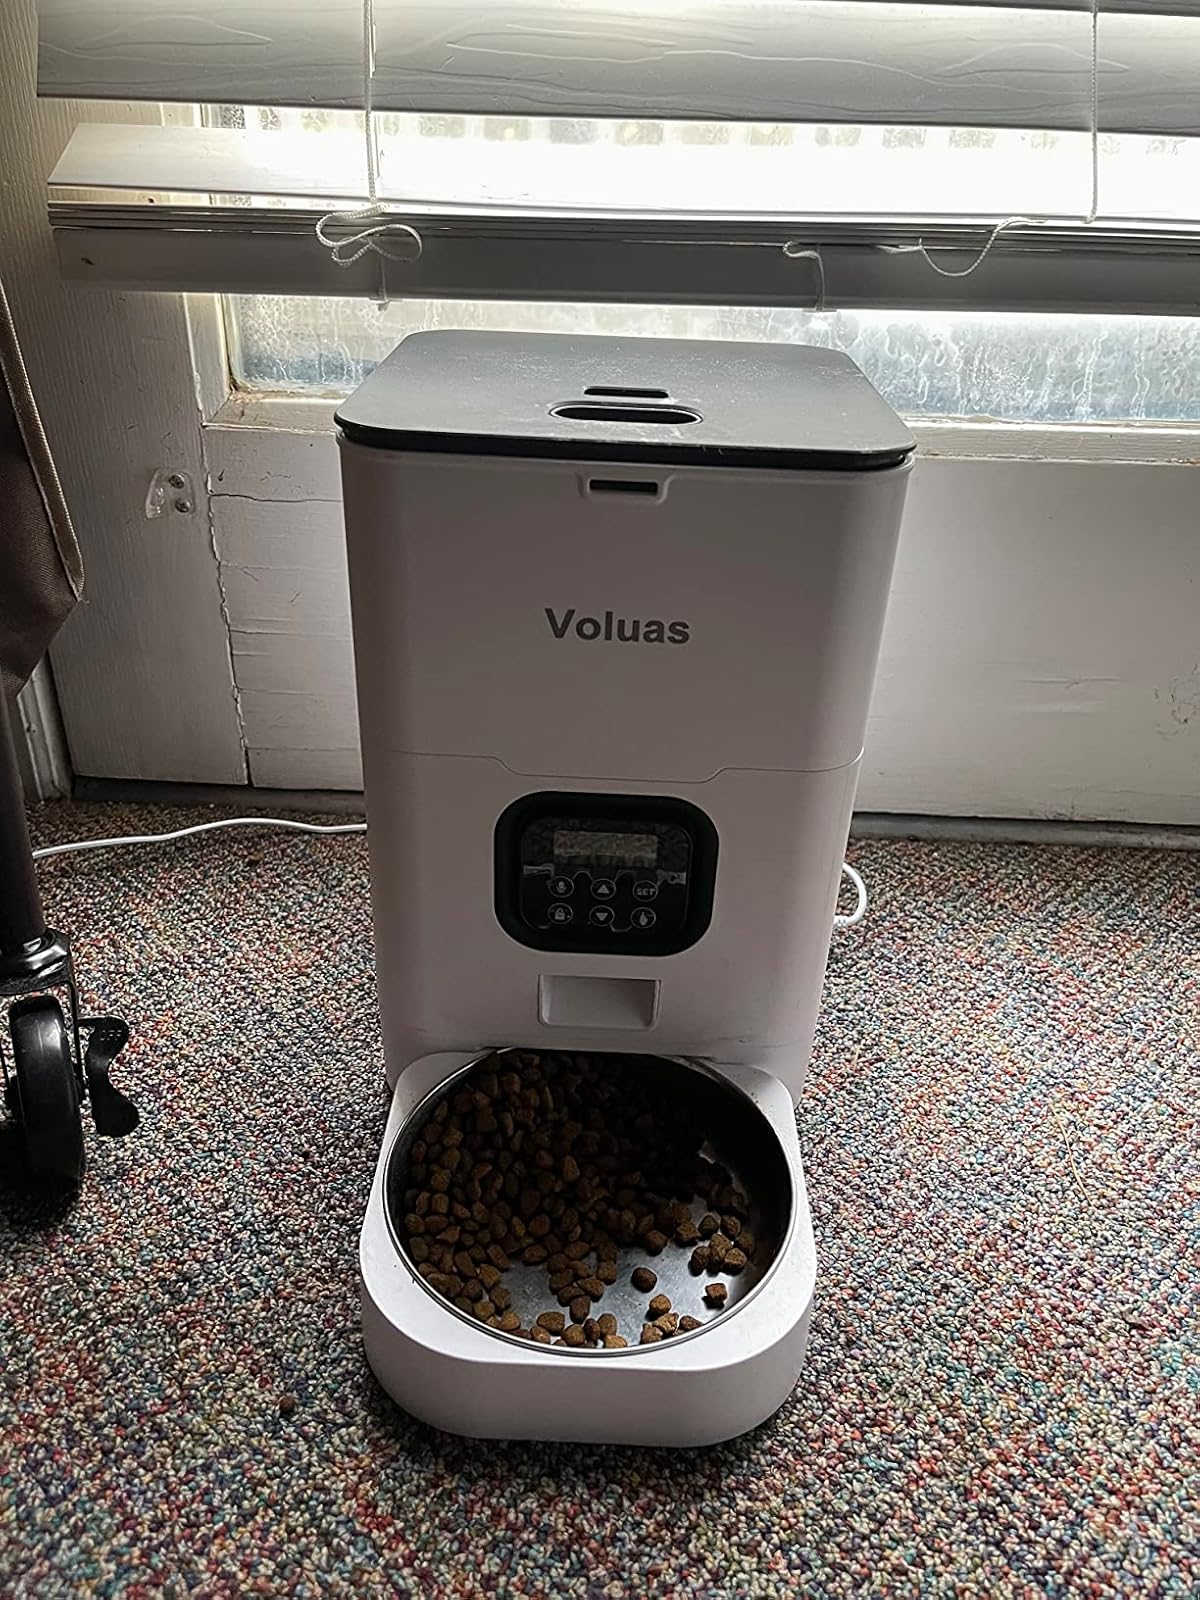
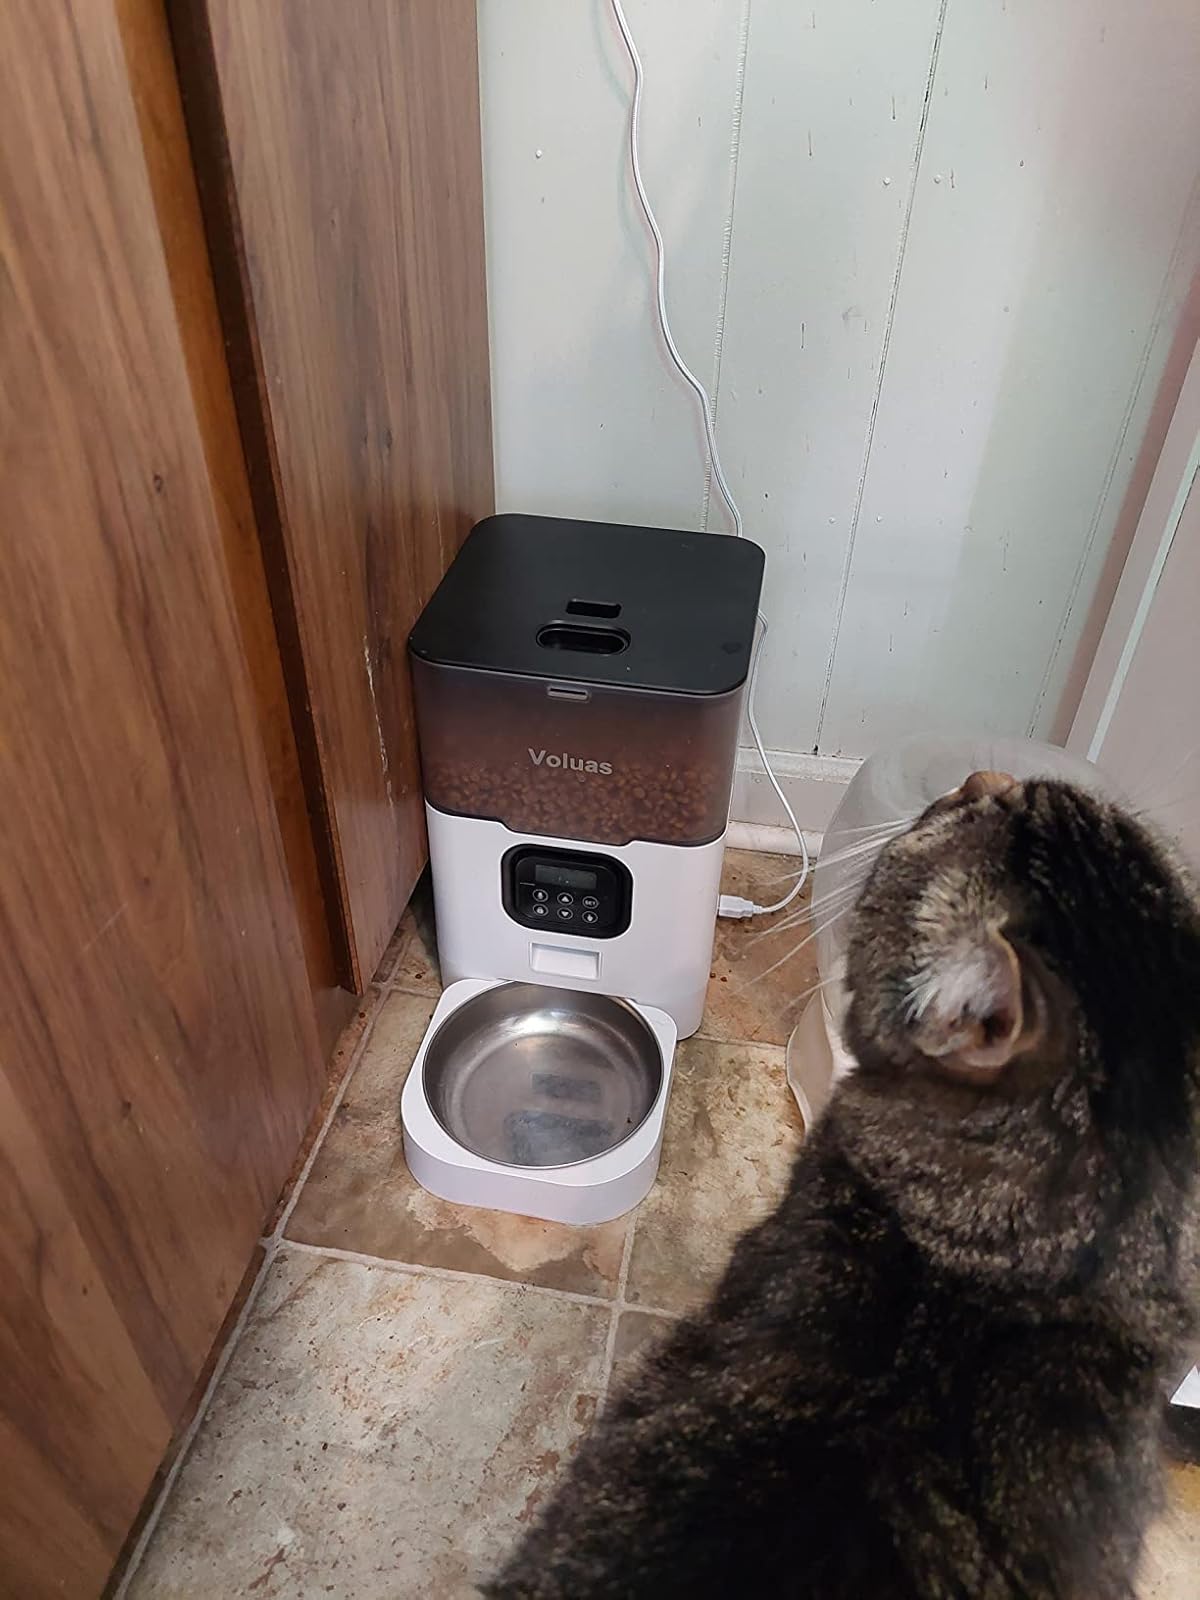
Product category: items_feeder
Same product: no